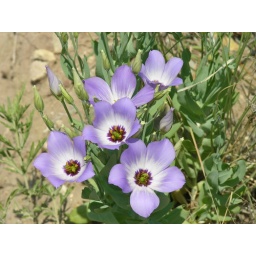
Just a couple of plants growing in a seep on a hill side.